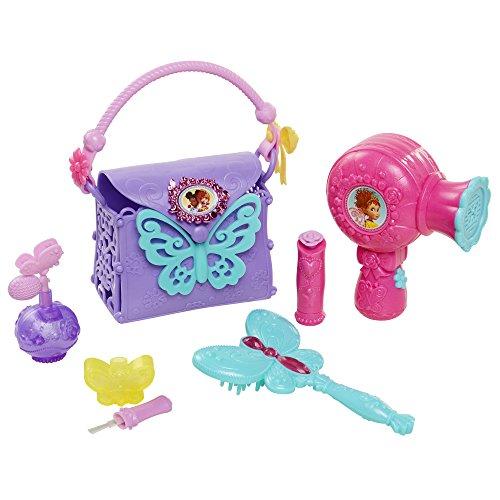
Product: Fancy Nancy 77418 Fantastique Doll-Sized Vanity (6 Piece), Multicolor
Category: Toys & Games | Dolls & Accessories | Playsets
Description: Works well with My friend Fancy Nancy doll and other 18” dolls.
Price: $13.13
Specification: ProductDimensions:11x3.5x9inches|ItemWeight:13.6ounces|ShippingWeight:13.6ounces(Viewshippingratesandpolicies)|ASIN:B079JC2N41|Itemmodelnumber:77418|Manufacturerrecommendedage:3-7months